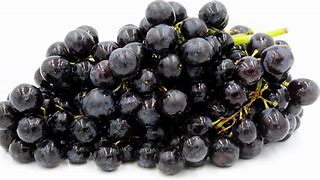
Label: Grapes